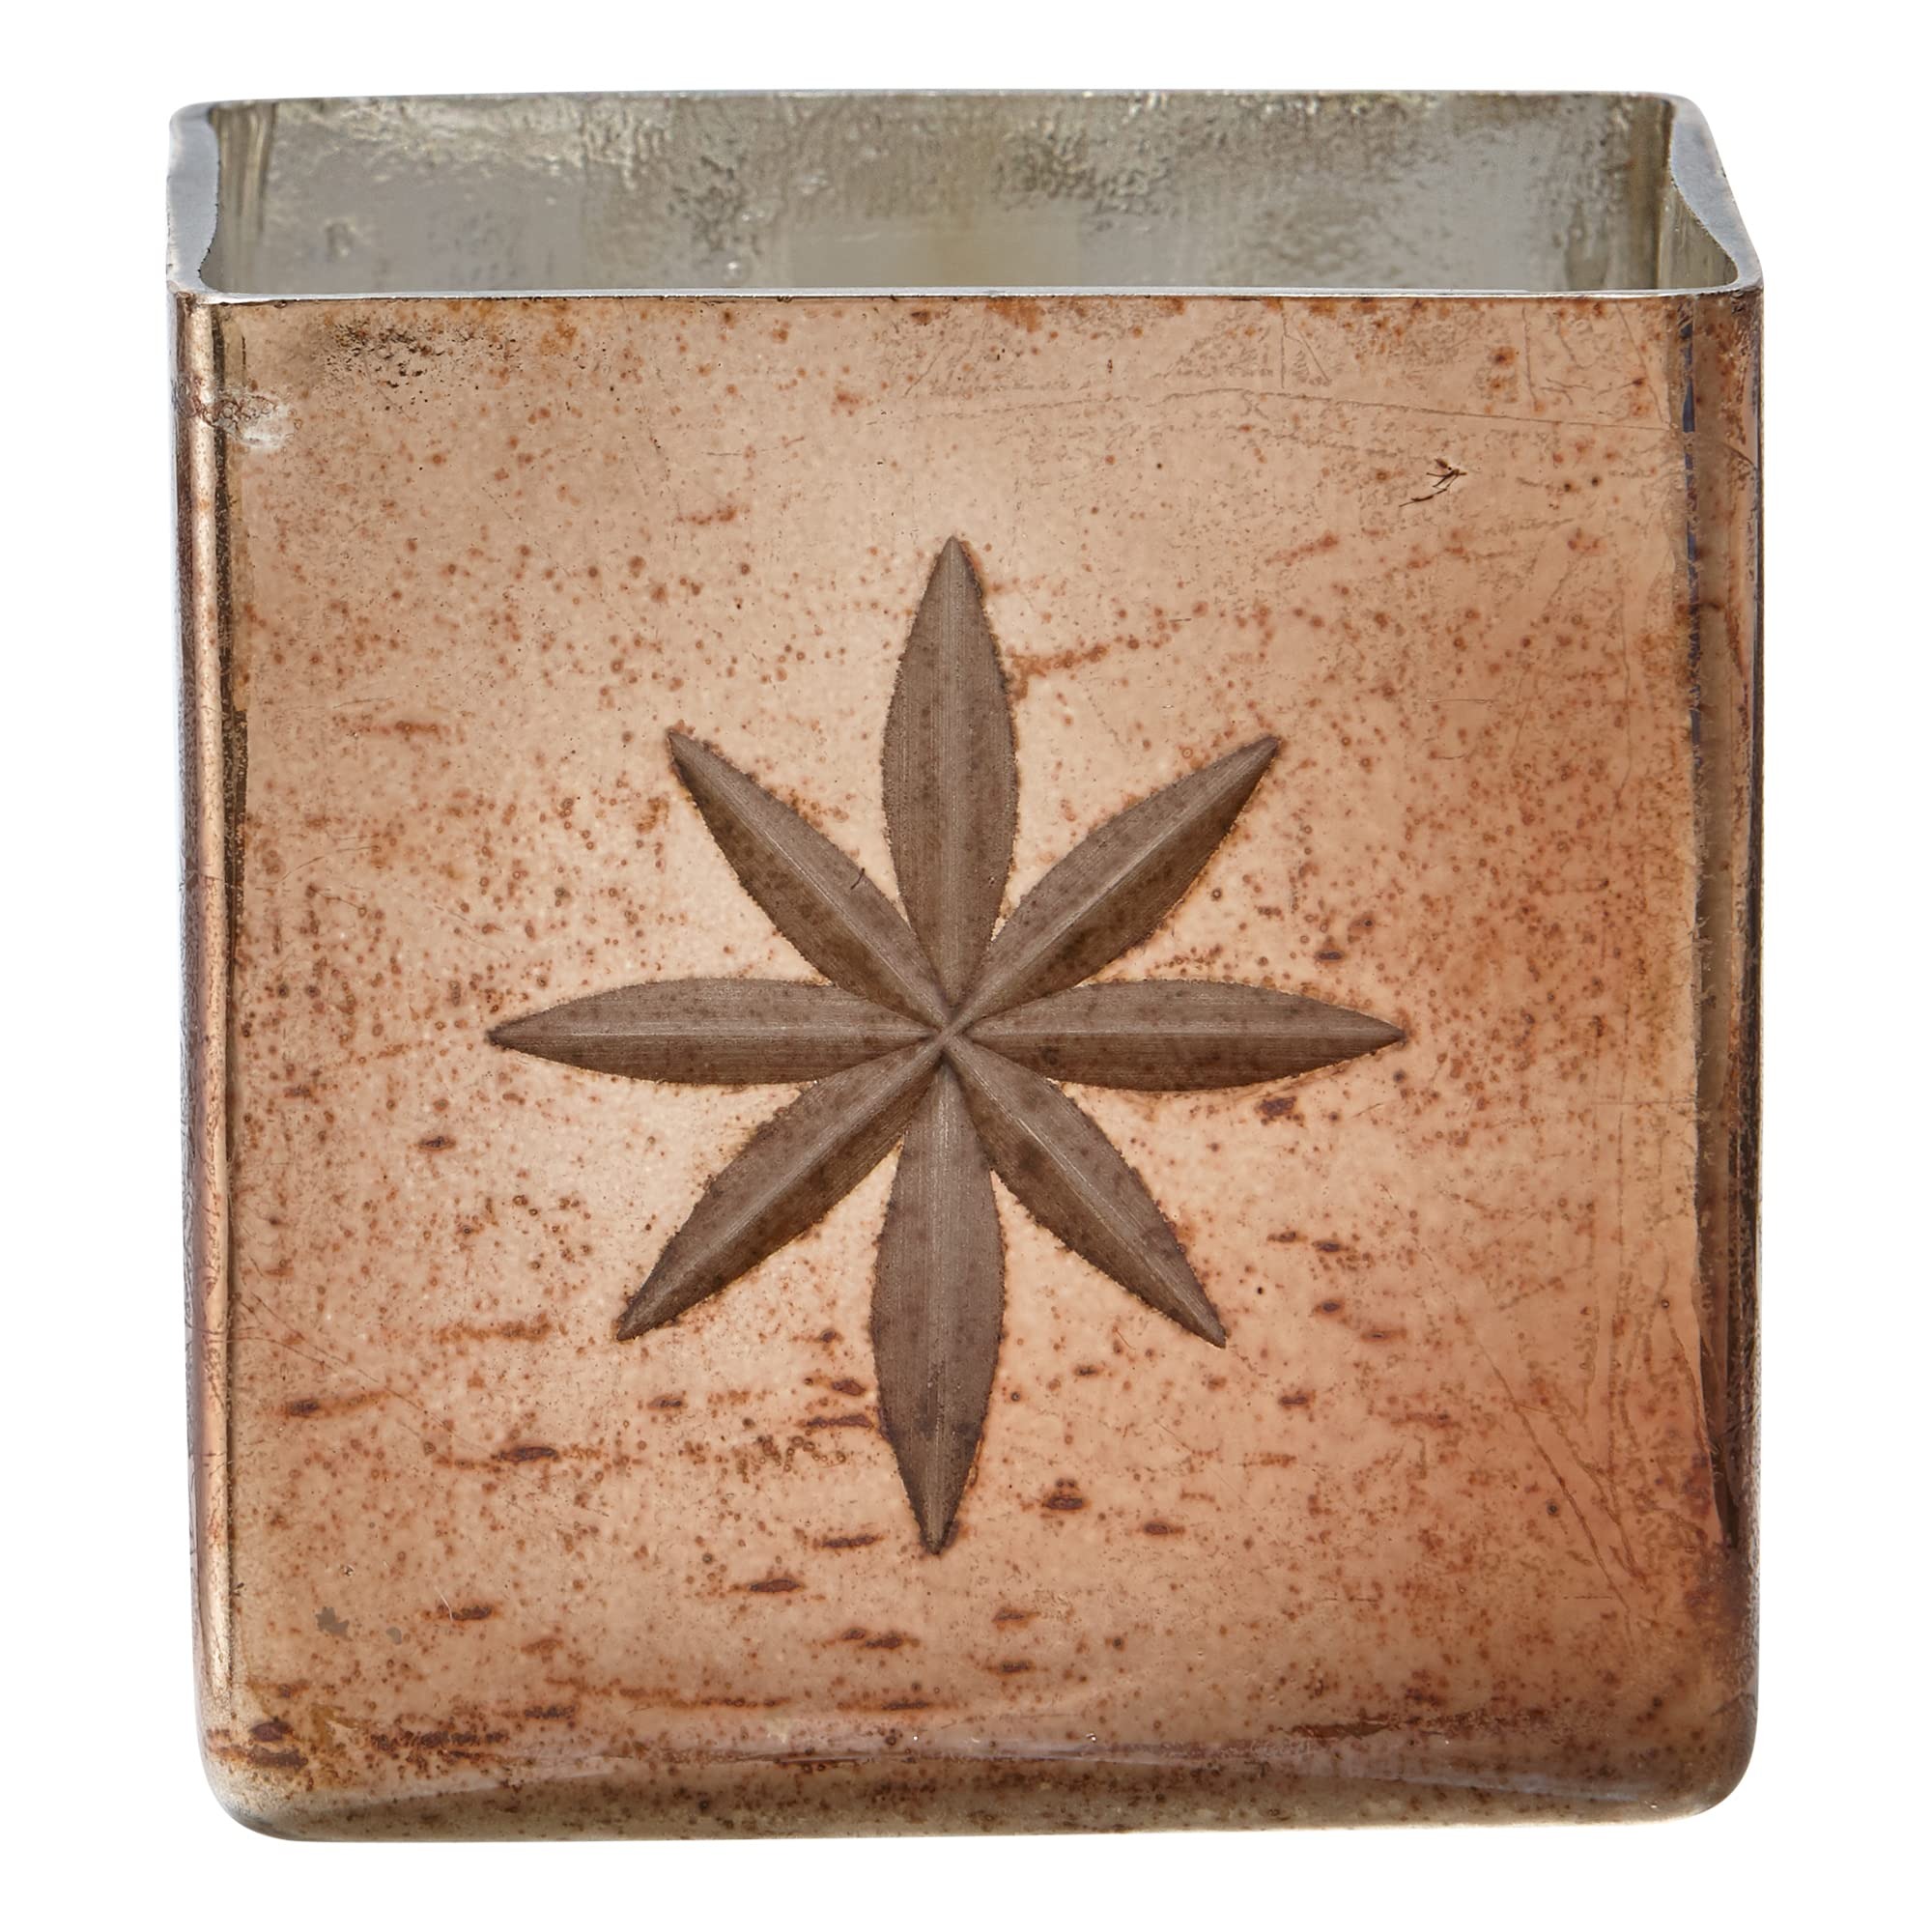
Item Name: TAG Cosmos Star Square Gold Glass Tealight Votive Candle Holder Tabletop Mantel Centerpiece Decorations 4.5 inch Gold
Bullet Point 1: Glass holders. Hand etched designs. Luster finish.
Bullet Point 2: Crafted from glass
Bullet Point 3: Tealight Holder measures 4.5 inch h x 4 inch l x 4 inch w.
Product Description: Create a warm and glowing ambiance with these tea light holders. Made of glass, these feature hand etched designs and a luster finish.
Value: 1.0
Unit: Count

Price: 15.99